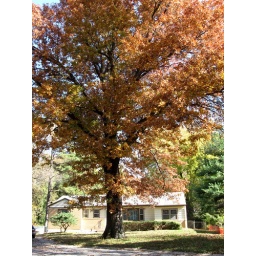
Our house with the huge tree in front.